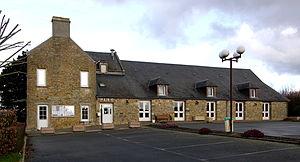
La Mairie de Croisilles.
Croisilles est une commune française, située dans le département du Calvados en région Normandie, peuplée de 646 habitants.